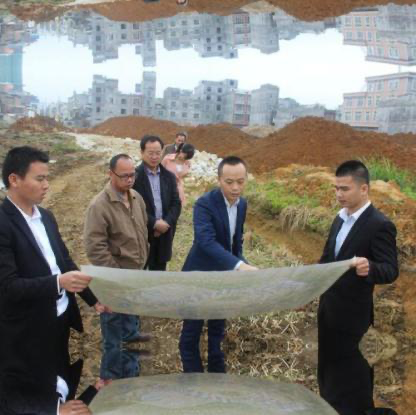
Objects in the image:
label: head
label: head
label: head
label: head
label: head
label: head
label: head
label: head